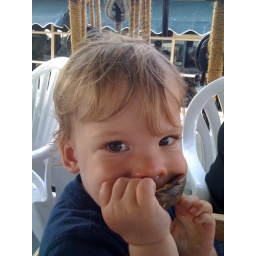
Taylor was enjoying some clams casino on the boat at the lobster house down in cape may nj.